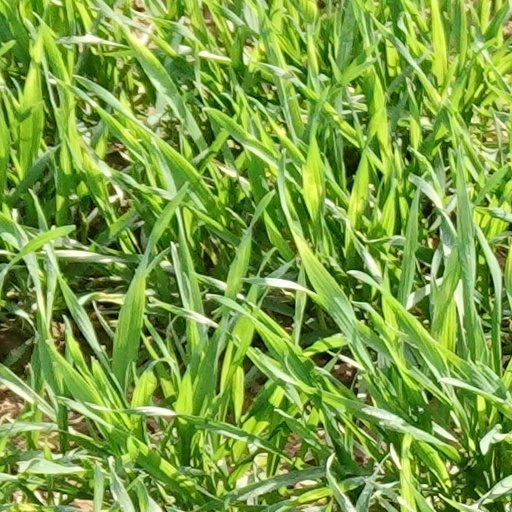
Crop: wheat